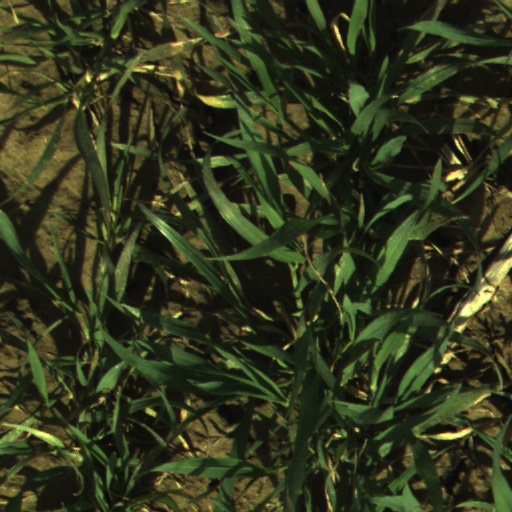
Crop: wheat